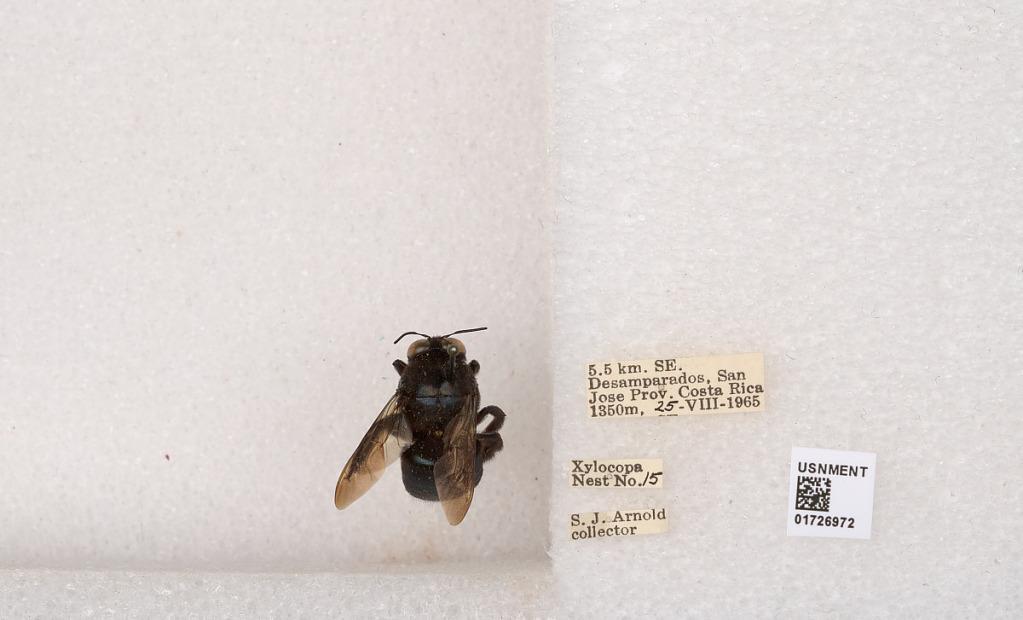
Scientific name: Xylocopa (Schonnherria) lateralis Say
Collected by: J. Araujo
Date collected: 1965-8-25
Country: Costa Rica
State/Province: San Jose
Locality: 5.5 km. SE. Desamparados